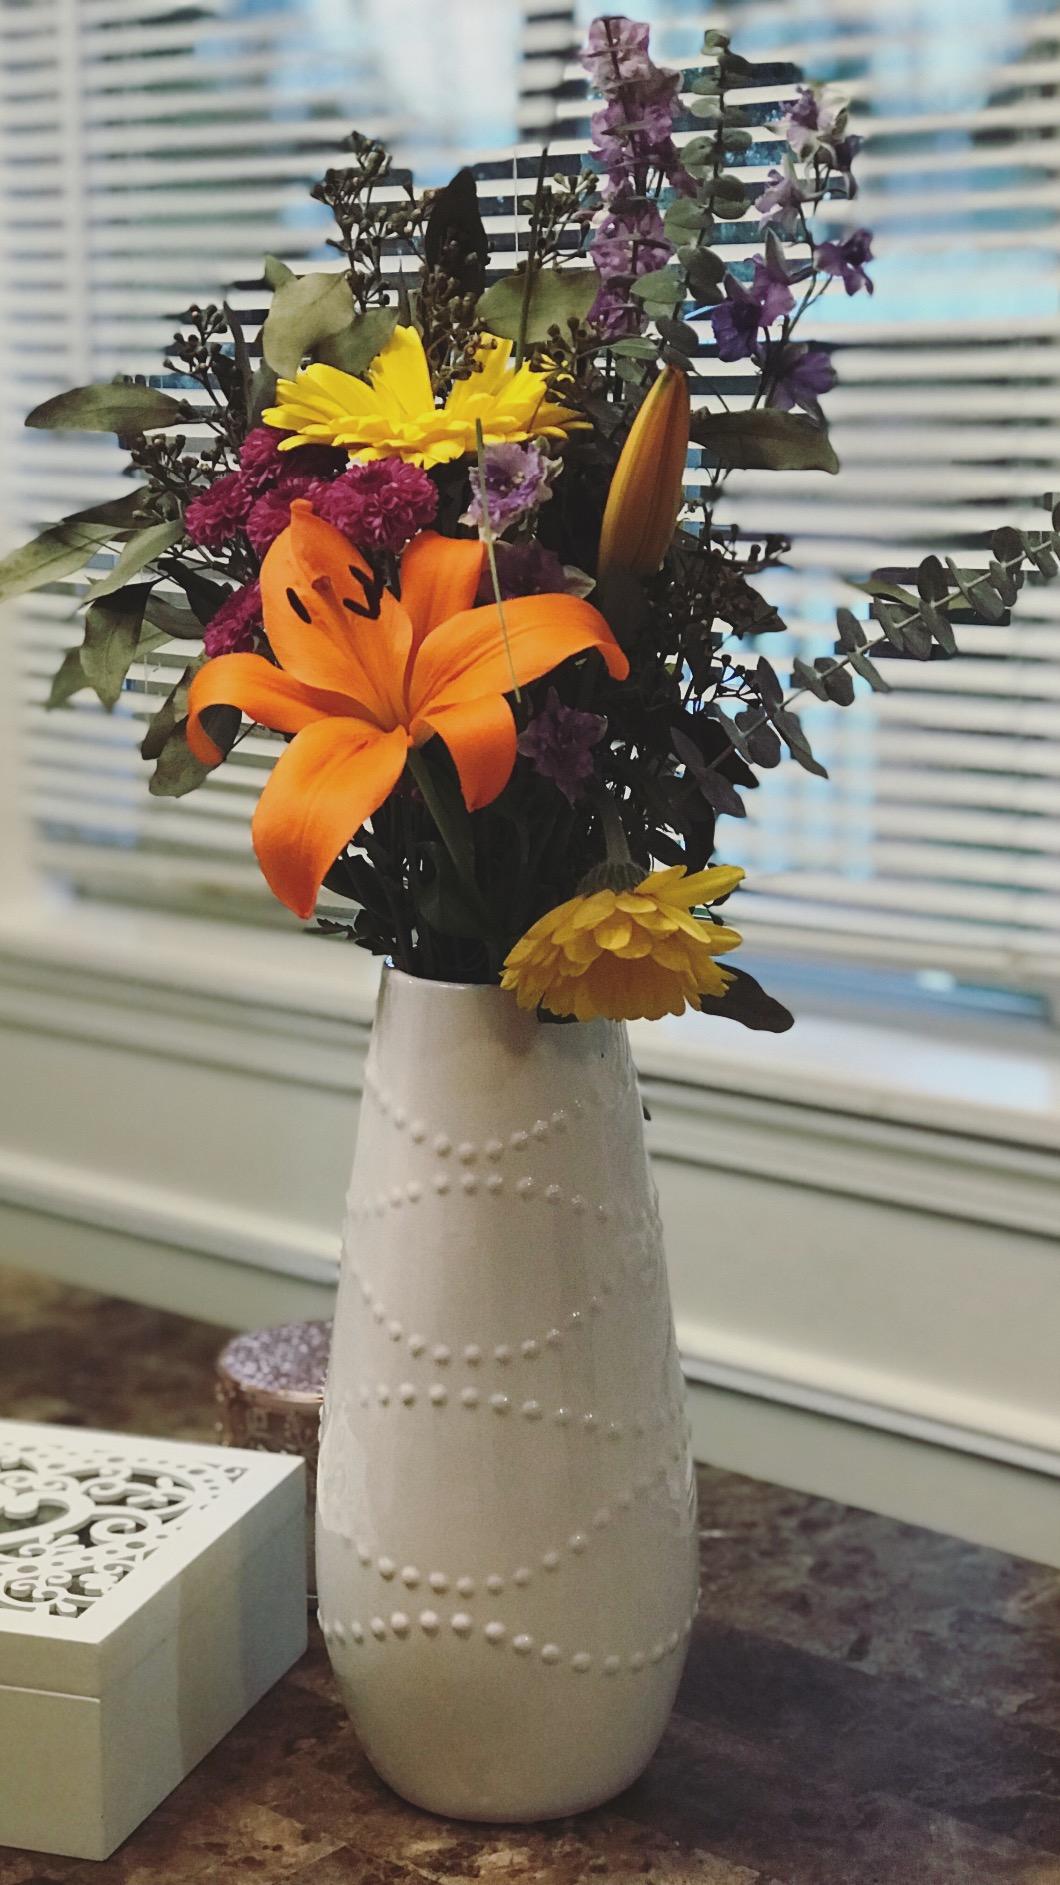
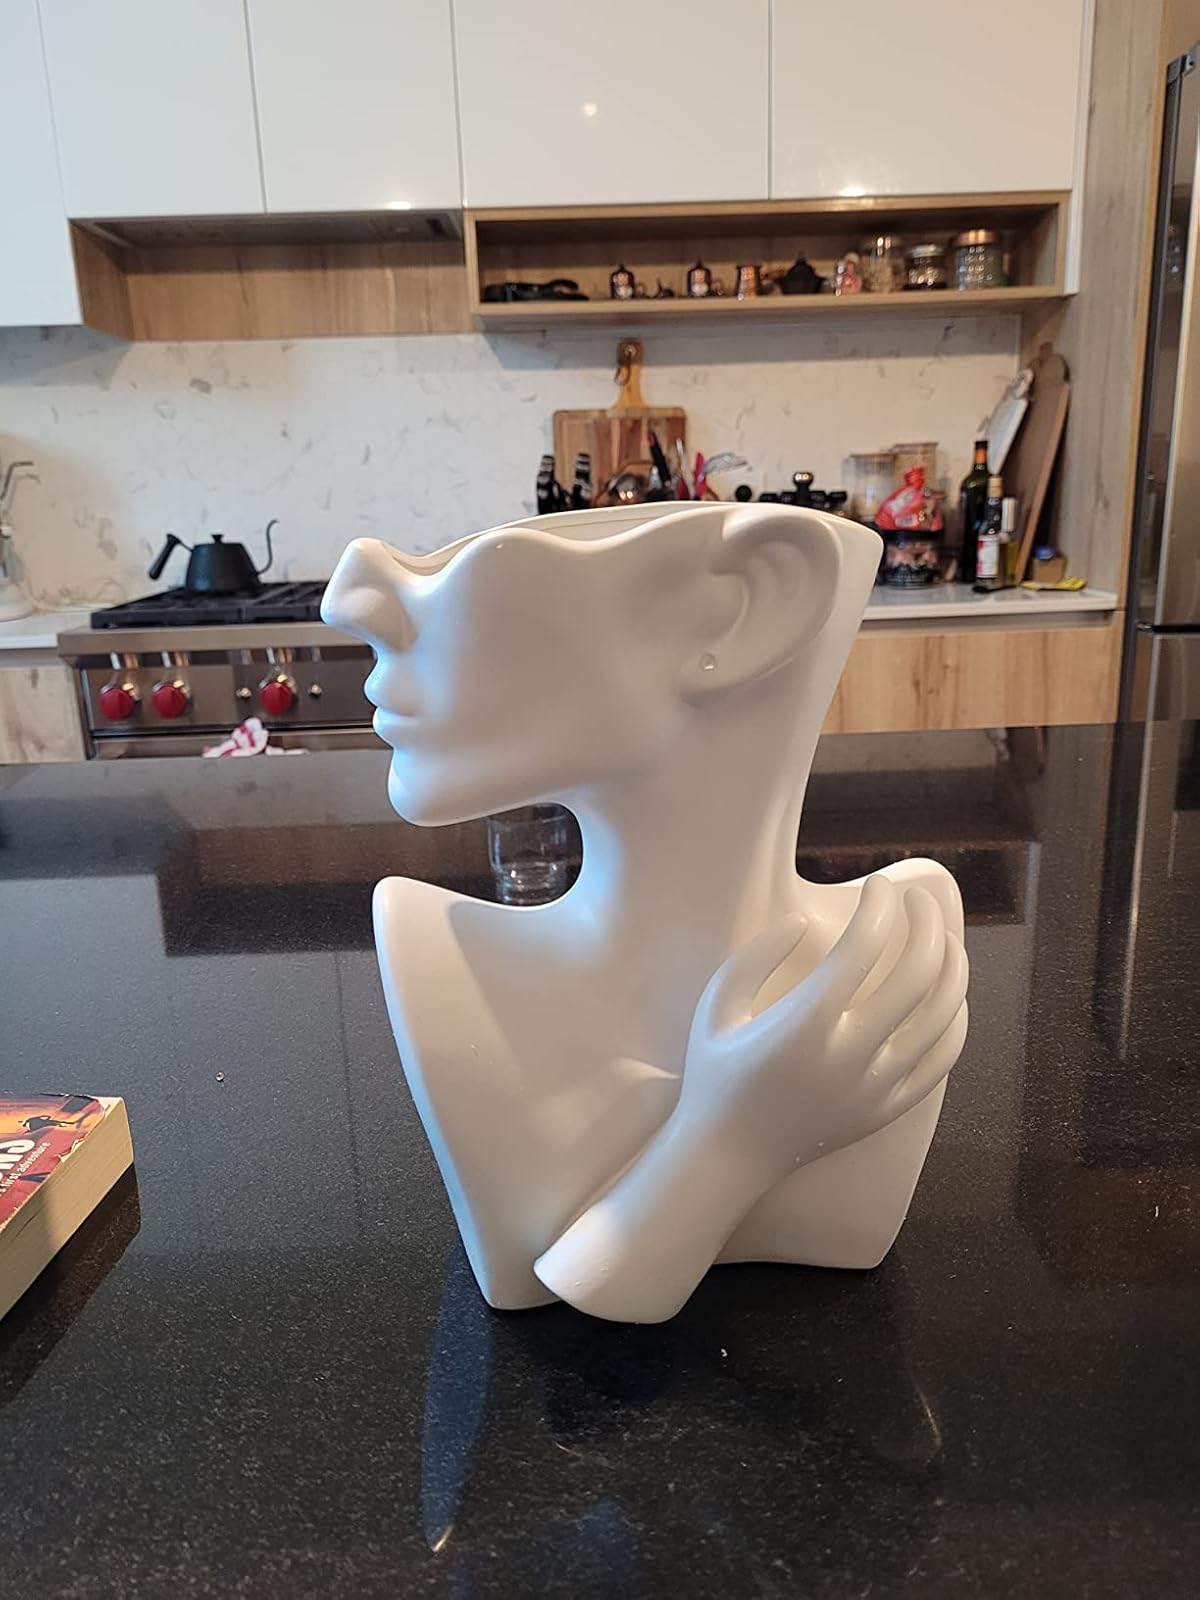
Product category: vase
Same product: no